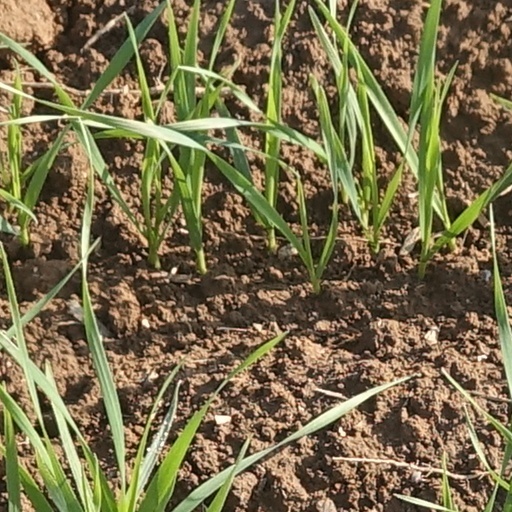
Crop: wheat